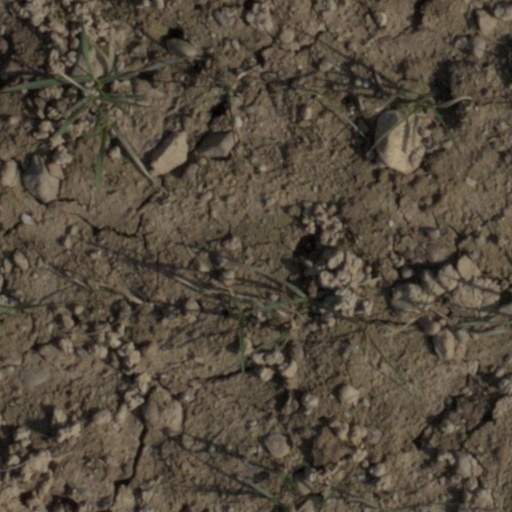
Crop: wheat